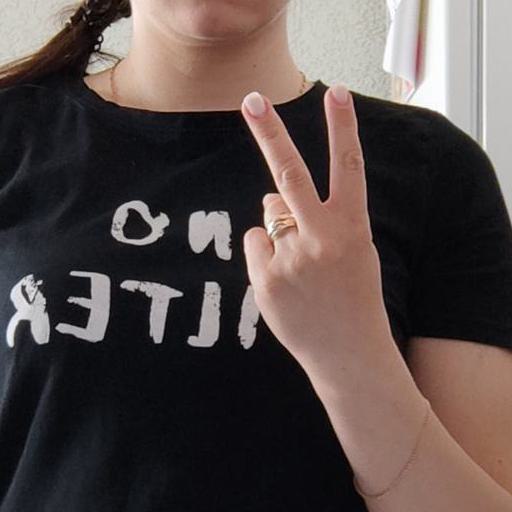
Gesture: peace_inverted